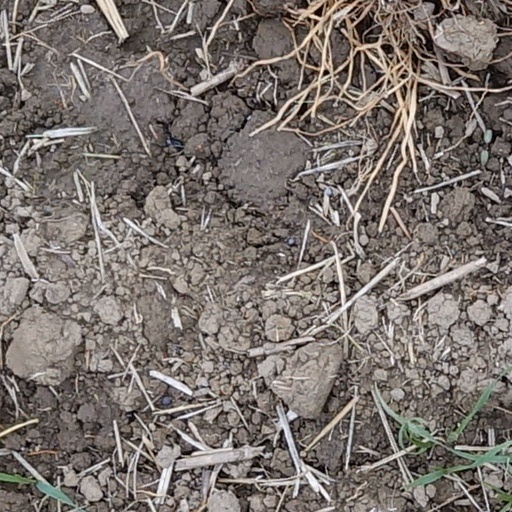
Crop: wheat